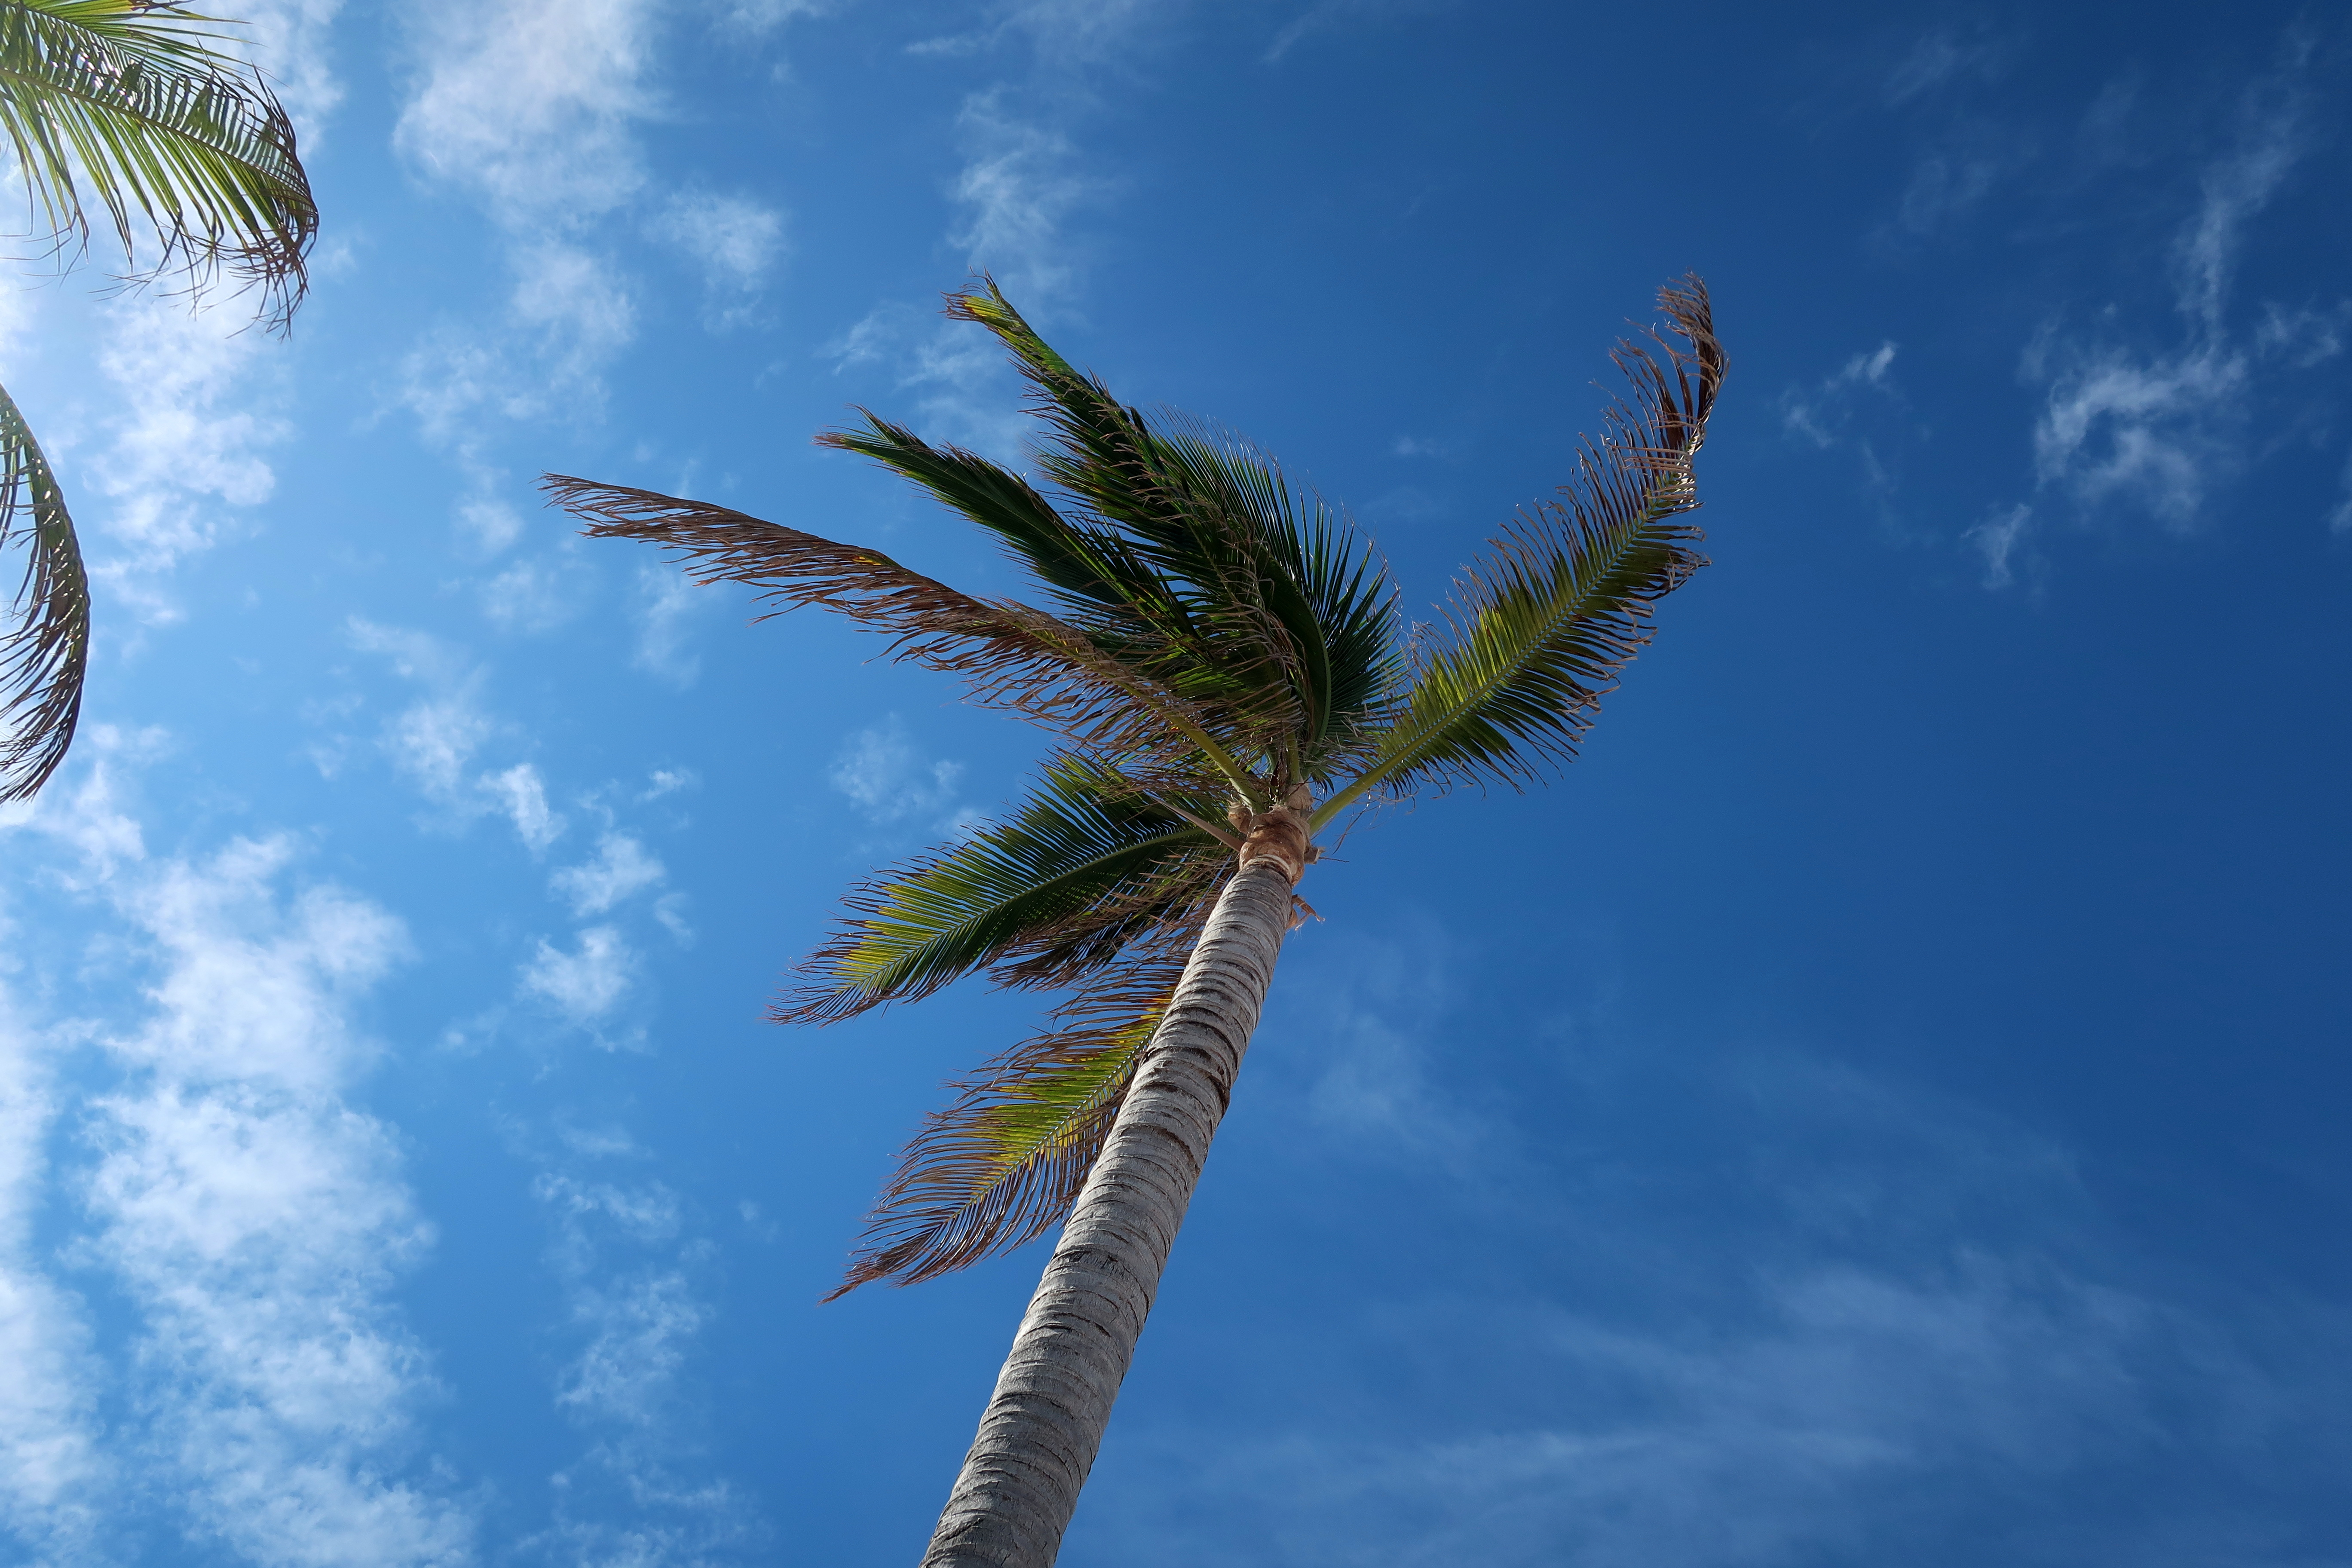
sky, beach, mirror, landscape, cloud, nature, natural landscape, water, daytime, sea, ocean, reflection, atmosphere, horizon, calm, water resources, shore, cumulus, summer, coast, sunlight, meteorological phenomenon, wave, wind wave, space, world, plain, lake, blue, tree, palm tree, arecales, vegetation, azure, plant, woody plant, elaeis, coconut, terrestrial plant, tropics, attalea speciosa, caribbean, date palm, vacation, borassus flabellifer, Roystonea, plant stem